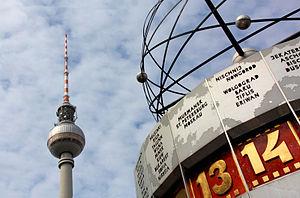
Berlin /bɛʁ.lɛ̃/ est la capitale et la plus grande ville d'Allemagne. Institutionnellement, c’est une ville-État nommée Land de Berlin.